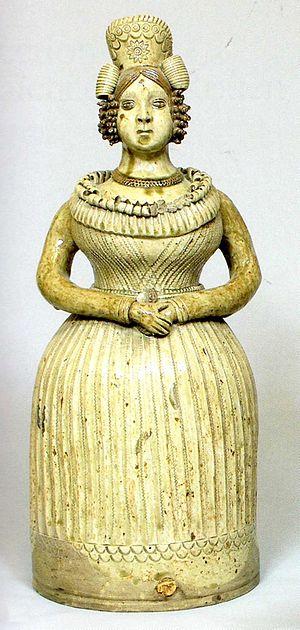
Fontaine en terre vernisée représentant une femme debout, atelier Talbot, XIXe siècle, La Borne, France.
Marie Talbot, née Jeanne Brûlé le 3 avril 1814 à Henrichemont et décédée à La Borne en 1874, est une céramiste française. Elle est connue pour sa production de grès décorés de scènes en relief. Profondément enracinée dans la culture et l'imagerie populaire, son œuvre céramique influencera de nombreux potiers contemporains venus s'installer sur le site de La Borne.
La Borne est un hameau français situé sur le territoire des communes d'Henrichemont et de Morogues dans le département du Cher et la région Centre-Val de Loire.